History of Pittsburgh Panthers football

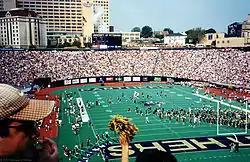
1998 game against Penn State at Pitt Stadium

The Pitt football program saw many changes instituted in 1997. New athletic director Steve Pederson moved to revamp the athletic department after the preceding years had wounded the program's image. A controversial emphasis on the use of the full name "Pittsburgh", at the expense of the university's abbreviated moniker "Pitt", along with new logos designed to invoke the heritage of the steel industry in the region, were instituted in an attempt to tie the school more closely to the image of the city. New shades of blue and gold were introduced and the athletic booster club was overhauled. Walt Harris, who had built a reputation as a quarterback guru with a background in the West Coast Offense, was brought in to replace Majors in 1997 and undertook the task of rebuilding a program that won only fifteen games in the previous five seasons. Results were almost immediate as Harris took Pitt to the 1997 Liberty Bowl in his first season, finishing with a 6–6 record. Over the next two seasons, the Panthers posted a losing record as Harris worked on enhancing the talent in Pitt's program. At the same time, the university administration decided to bring the football program's deteriorating facilities in line with those of Pitt's peers. A state-of-the art practice facility, the UPMC Sports Performance Complex, was constructed on the city's South Side in collaboration with the University of Pittsburgh Medical Center. In lieu of much-needed but cost-prohibitive renovations to modernize Pitt Stadium, the administration made a controversial decision to move home games to the newly proposed North Shore stadium, later named Heinz Field, and to demolish Pitt Stadium in order to build a long-awaited convocation center on its footprint. 1999 was the final season for the Panthers in Pitt Stadium, which had served Pitt for 75 seasons. On November 13, 1999, the Panthers upset Notre Dame 37–27 in the last game played at the stadium. Although the Panthers showed improvement during the 1999 season, their loss in the season finale at West Virginia left them with a 5–6 record and without a bowl.